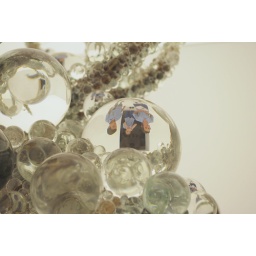
Kids in the glass ball